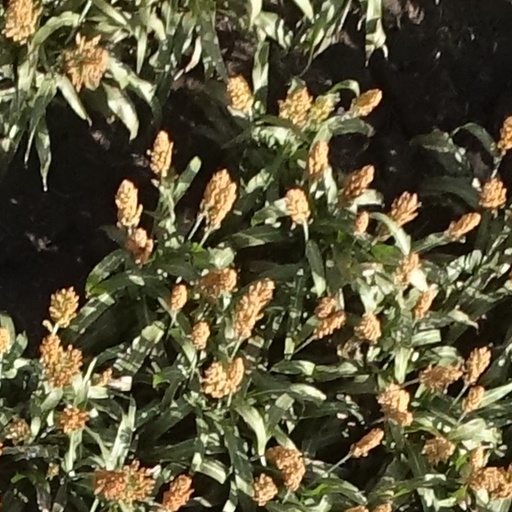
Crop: sorghum